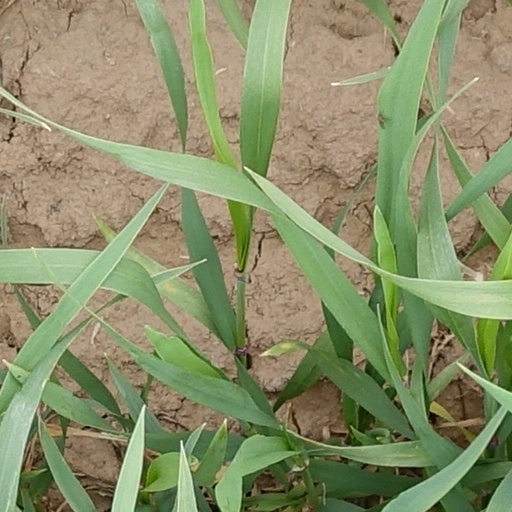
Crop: wheat